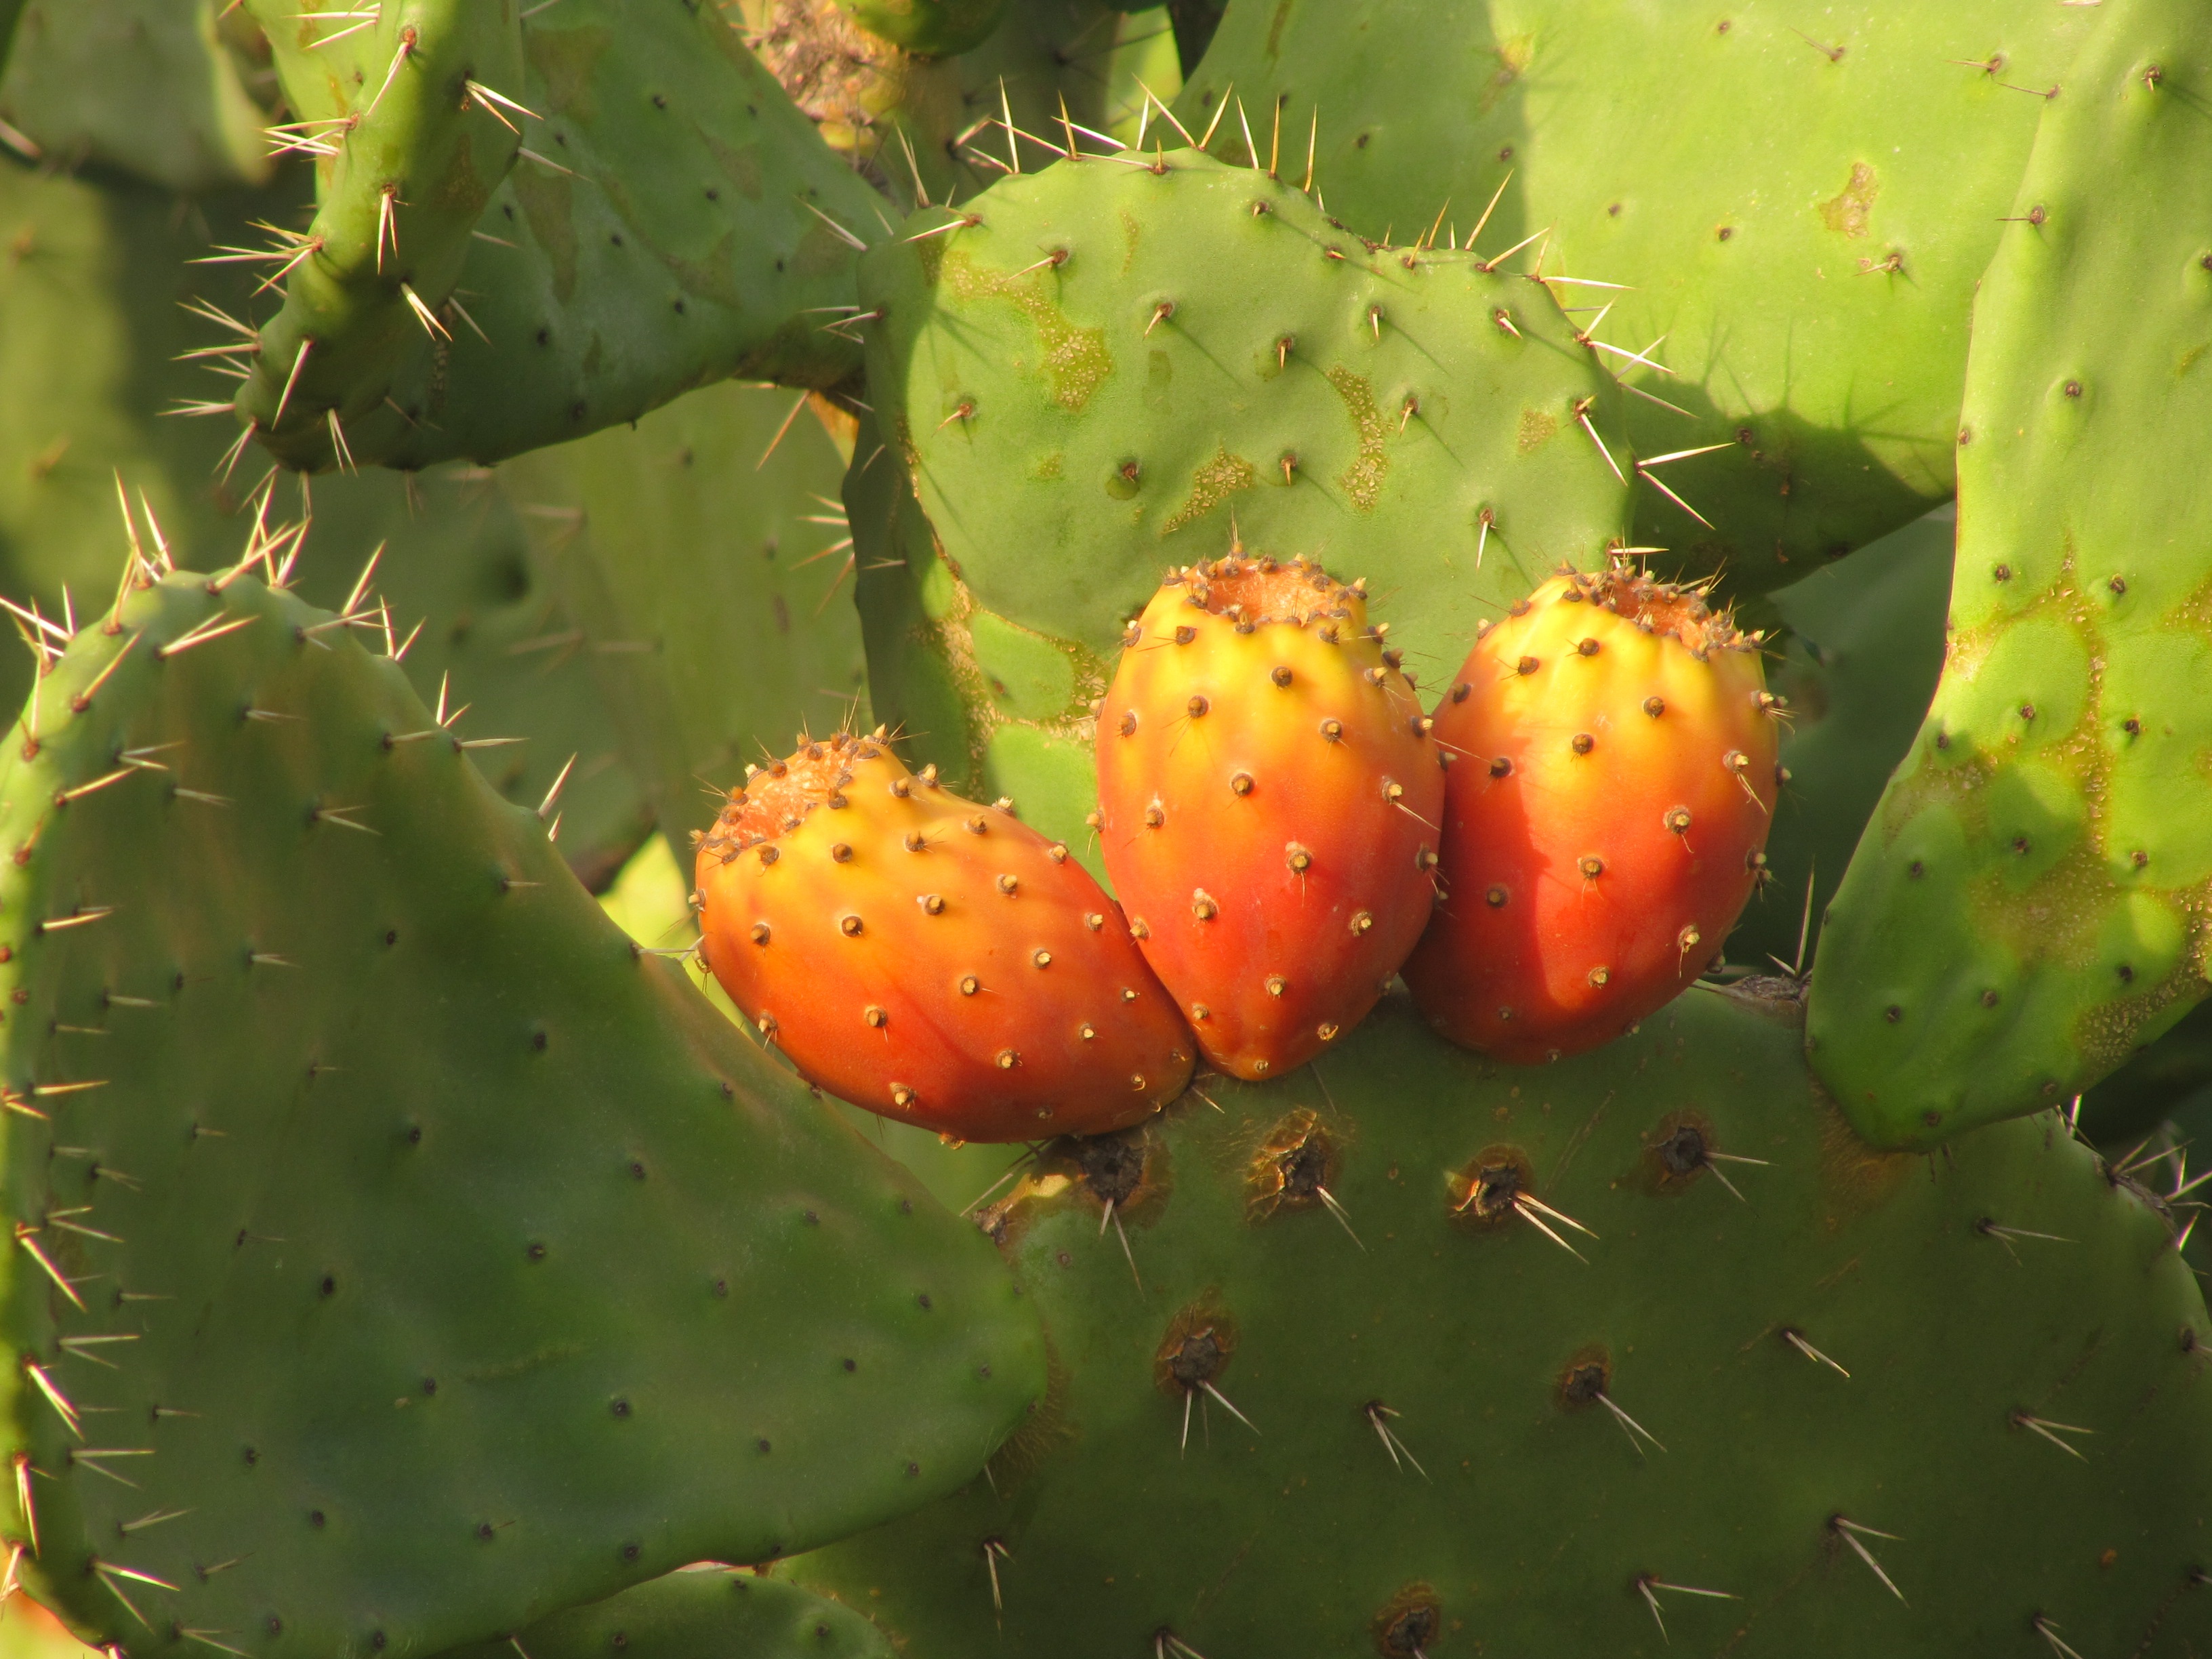
cactus, plant, fruit, food, produce, botany, flora, caryophyllales, sardinia, flowering plant, prickly pear, land plant, thorns spines and prickles, nopal, barbary fig, eastern prickly pear